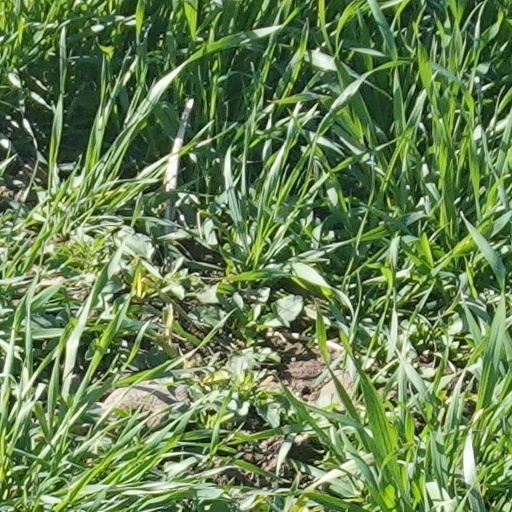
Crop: wheat